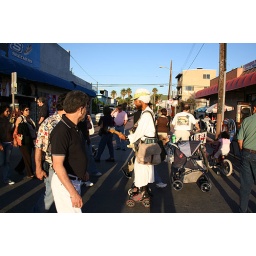
The man with the guitar and rollerskates is one of the most iconic person in Venice Beach